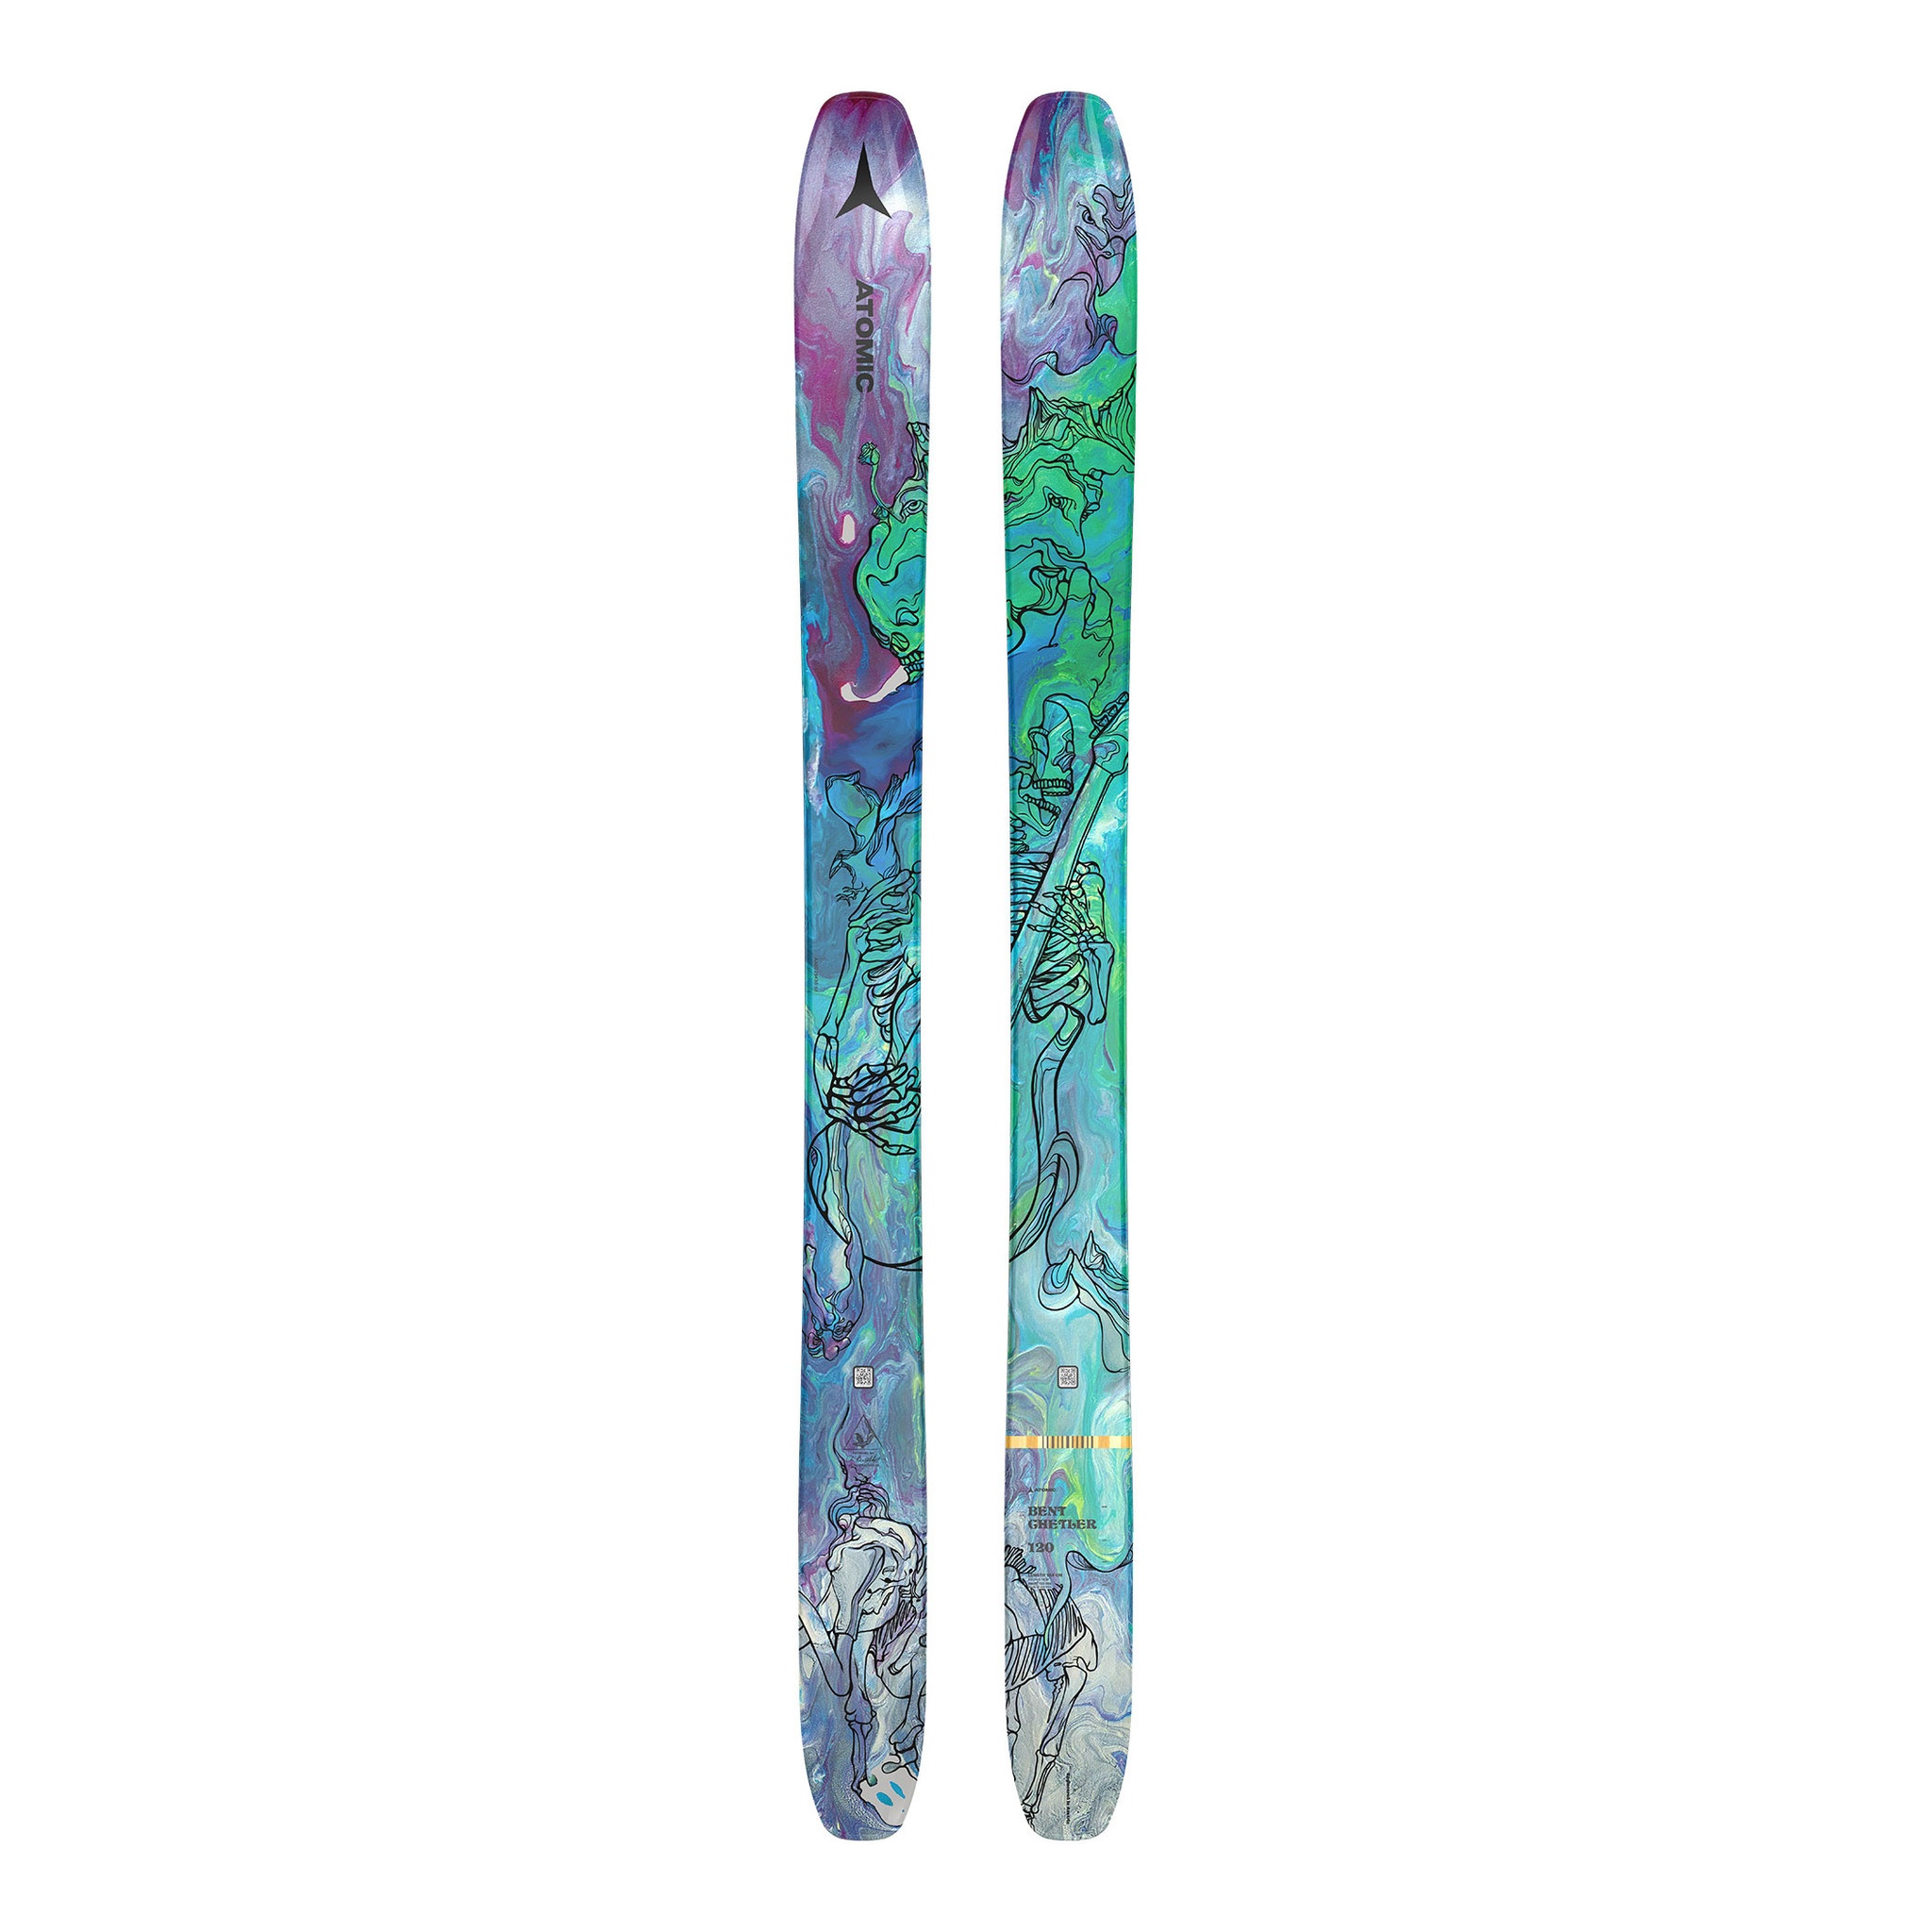
Atomic Bent Chetler 120 2023
The Atomic Bent Chetler 120 is Chris Benchetler’s signature ski and the big brother of the Bent ski family. This pillow-bashing, powder-slashing machine features topsheet and base art by the man himself. With construction and shaping designed and refined by Chris Benchetler since 2008, the latest iteration redefines what’s possible in big mountain terrain. Dura Cap Sidewall construction combined with revolutionary HRZN Tech offers more surface area in the tip and tail for better tracking through chop and crud with less tip deflection. The Light Woodcore shaves weight while the Carbon Backbone adds strength and stiffness. The Powder Rocker profile offers the perfect amount of tip and tail turn-up, and camber under foot delivers epic performance through deep turns, side hits, and nose butters.
Brand: Atomic
Category: Sporting Goods > Outdoor Recreation > Winter Sports & Activities > Skiing & Snowboarding > Skis > Downhill Skis